Roger Roger

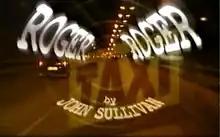
"Roger Roger" opening titles, series 1

Roger Roger is a BBC television comedy drama written by John Sullivan. The series was about a minicab firm called Cresta Cabs. The pilot aired in 1996 and there were three subsequent series on BBC1 in 1998–2003.